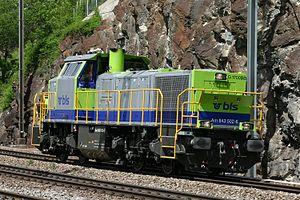
L'Am 843 502-6 en gare de Lalden
Cet article présente la liste du matériel moteur du chemin de fer du Lötschberg : locomotives, locotracteurs et automotrices